Alfa GTV Cup

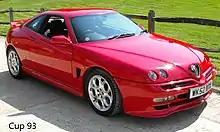
Alfa Romeo GTV 3.0 V6 24v Cup Ltd Edtn

To commemorate this event, Alfa Romeo created a limited edition GTV Cup.